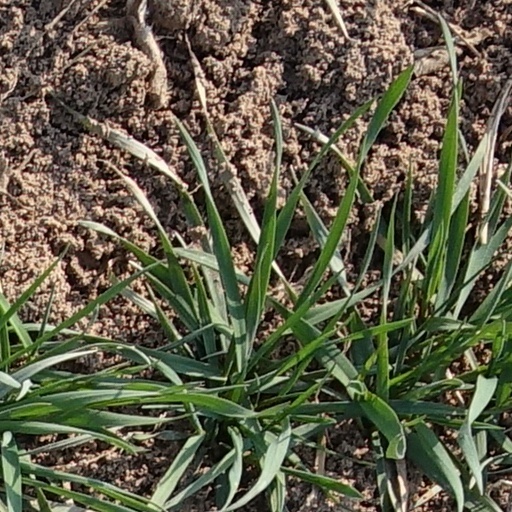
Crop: wheat